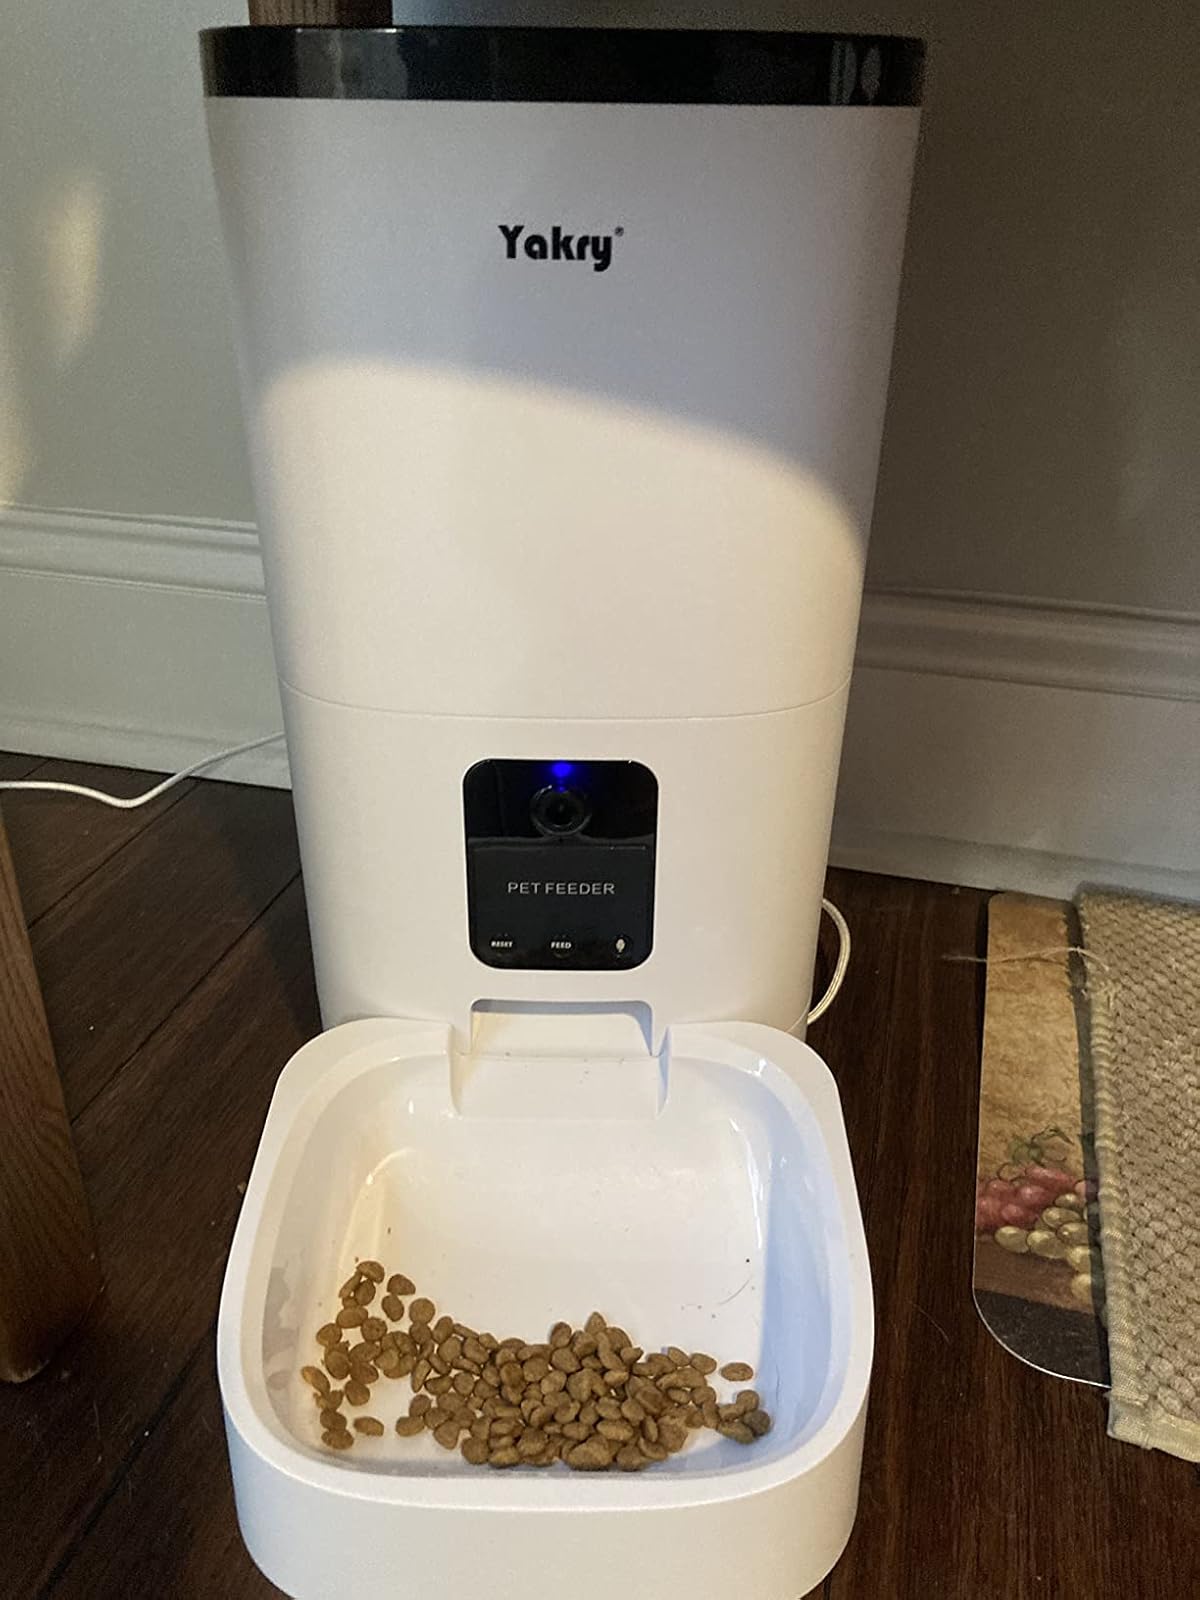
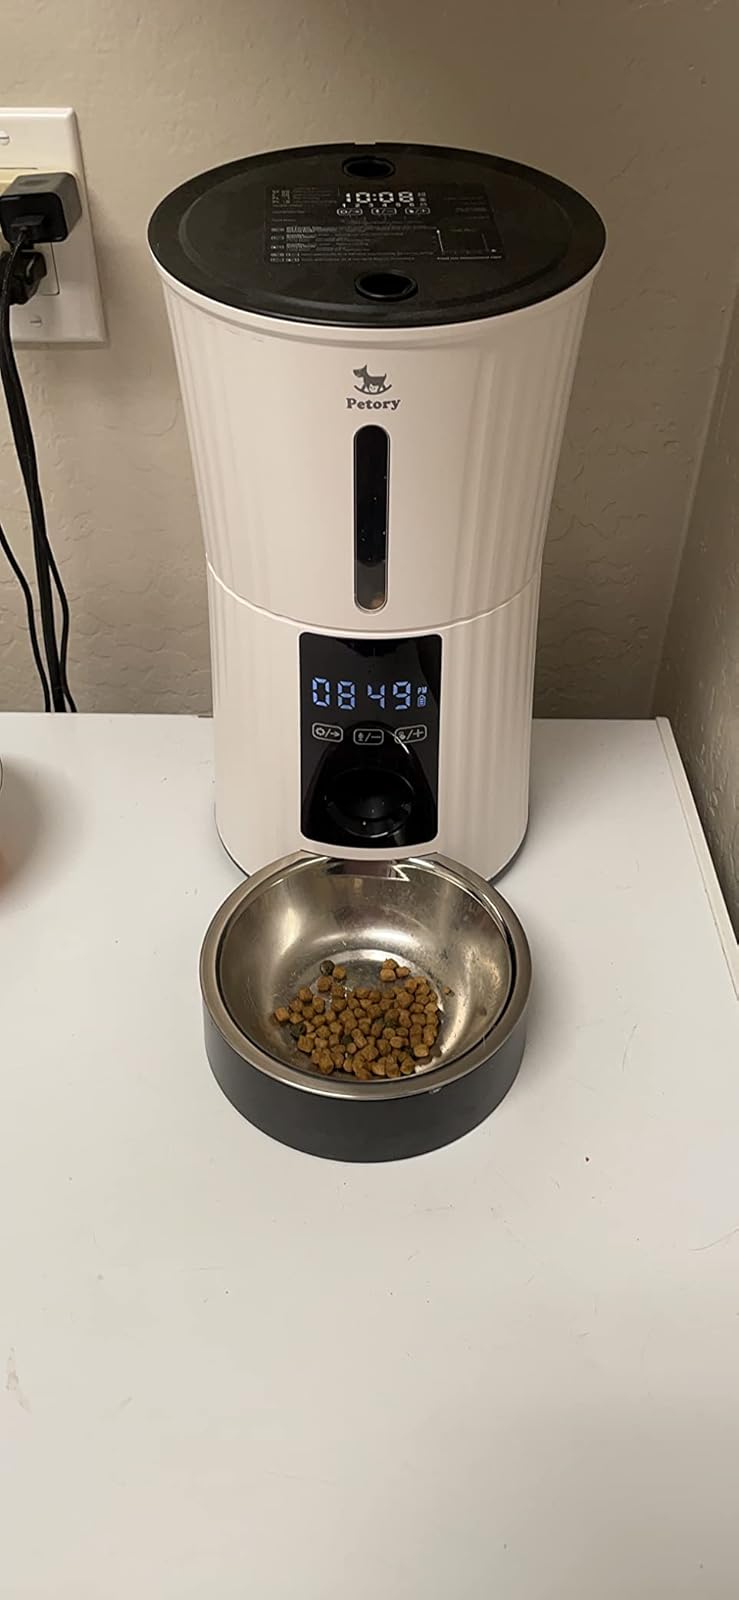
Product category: items_feeder
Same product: no